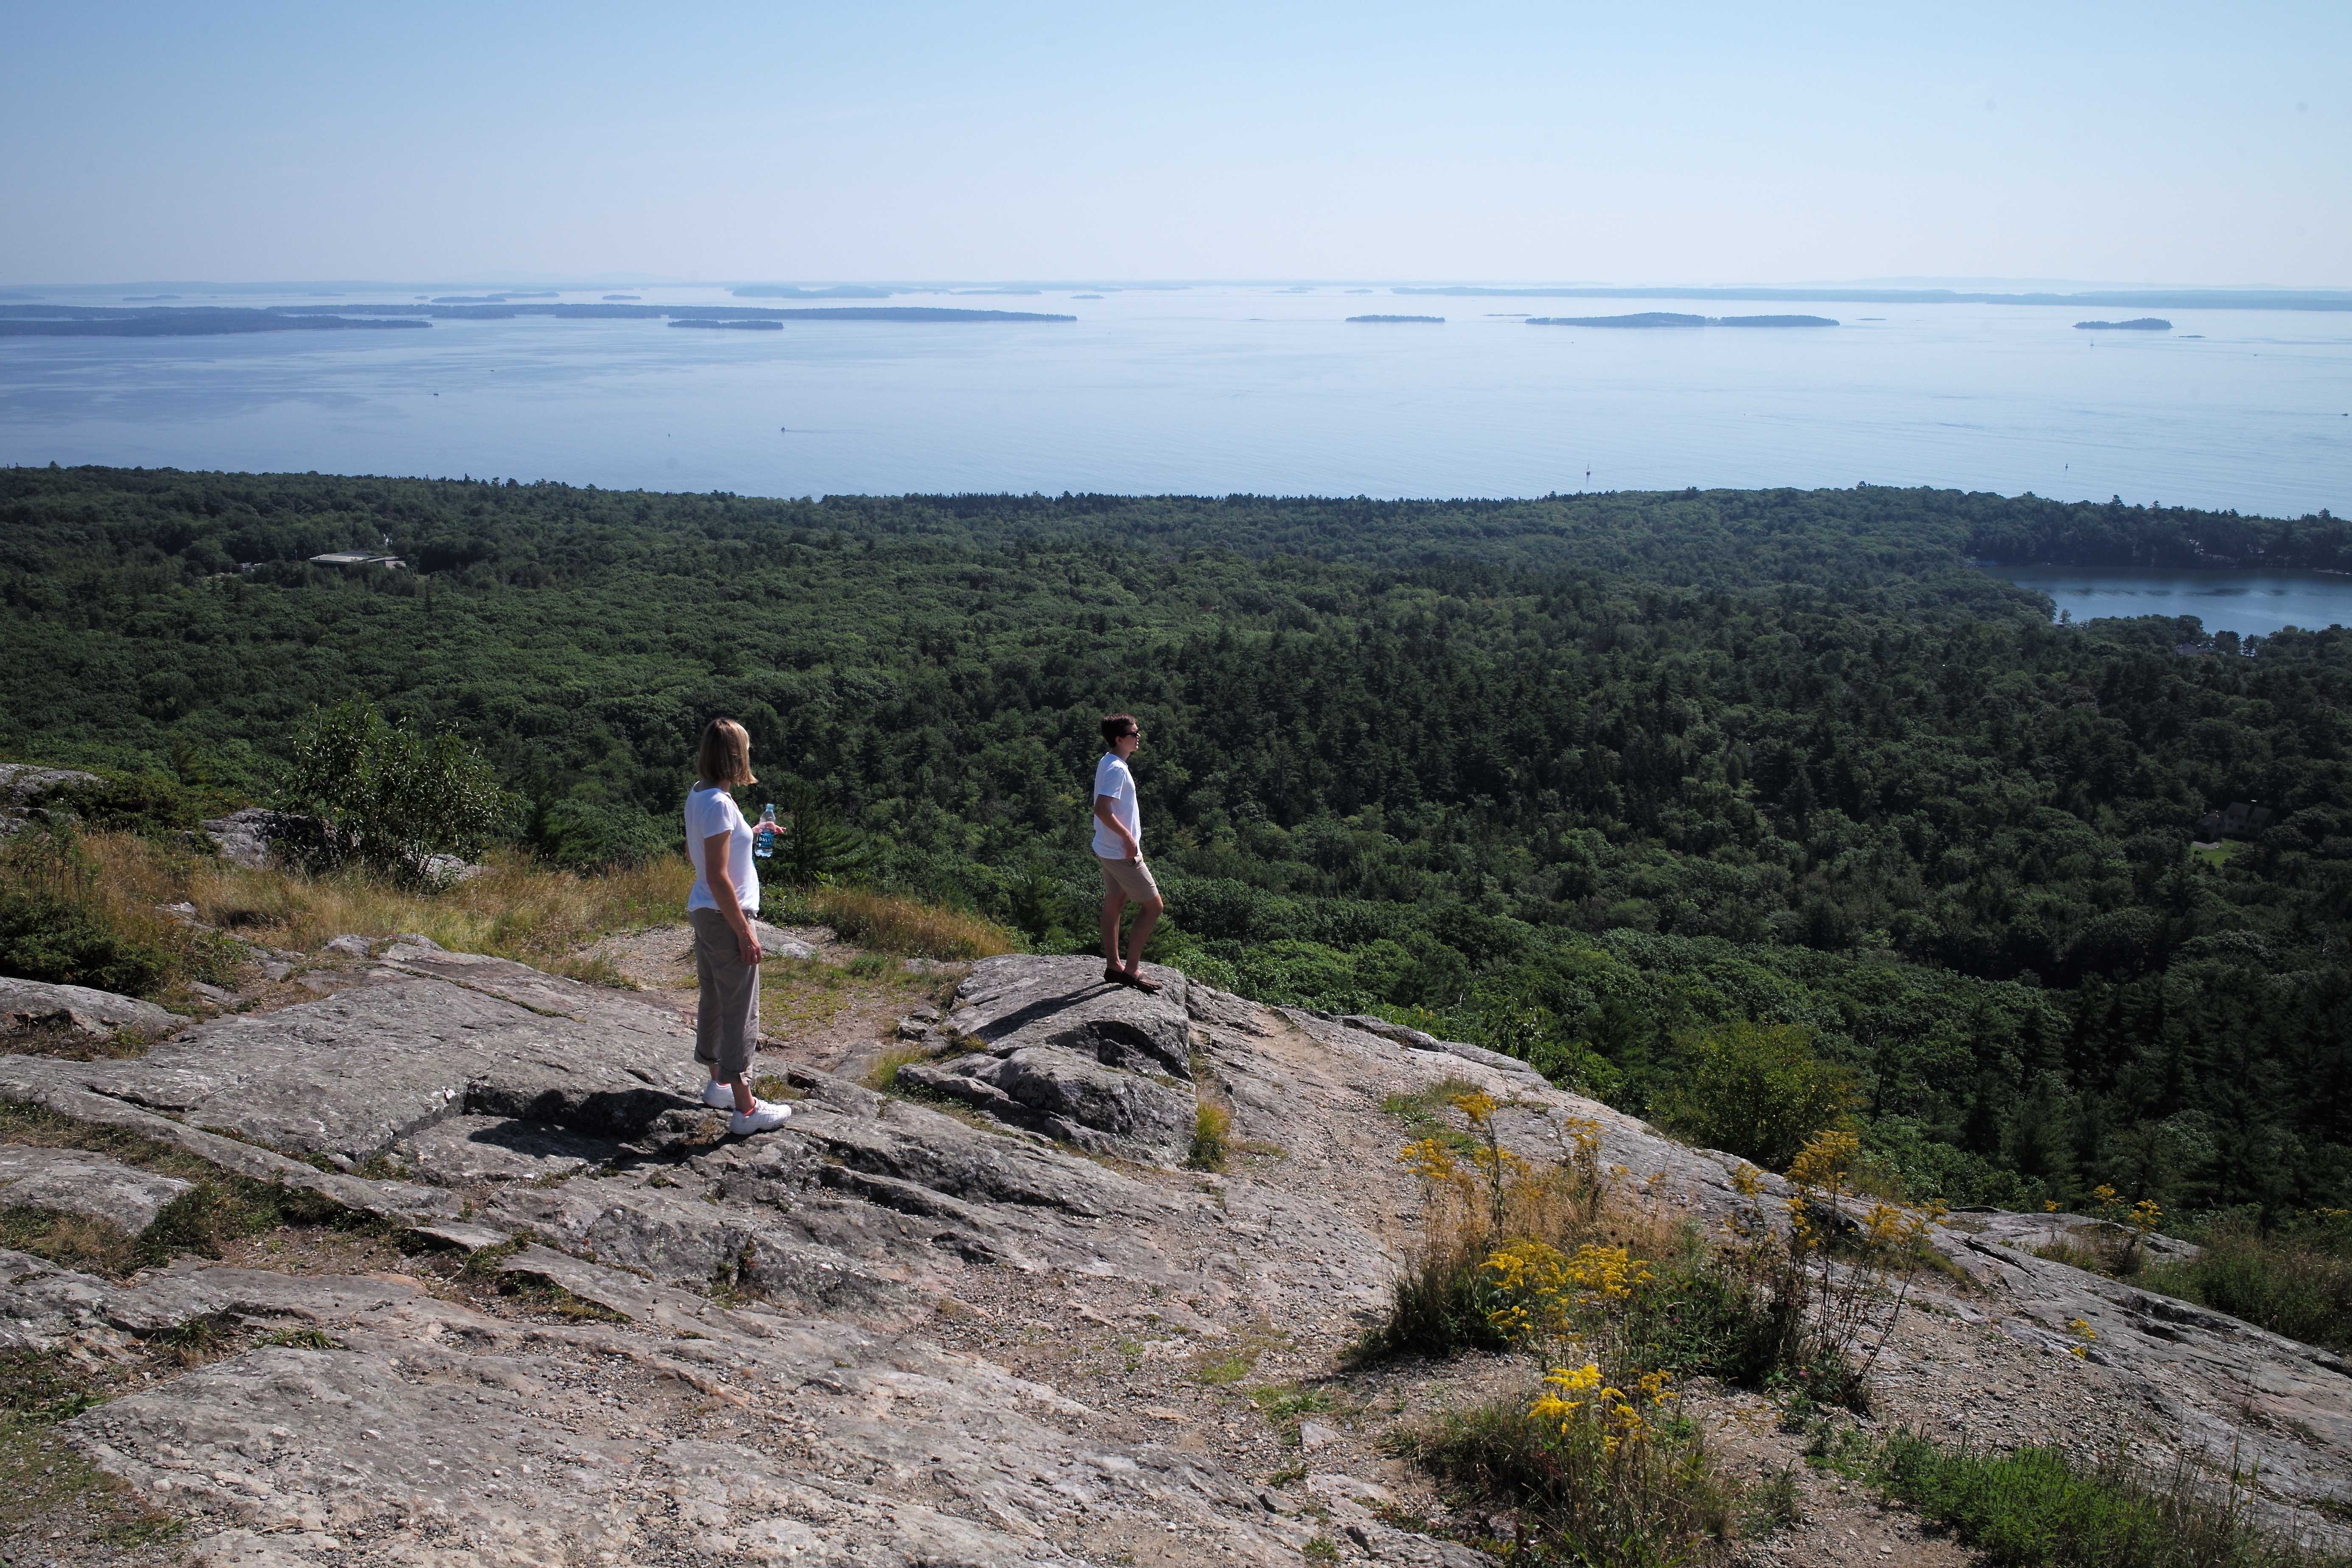
sea, coast, rock, wilderness, walking, mountain, hiking, trail, hill, adventure, summer, cliff, park, usa, terrain, ridge, summit, hills, m, geology, sports, mount, plateau, state, 28, f2, fell, leica, 240, summicron, maine, camden, asph, battie, mountainous landforms